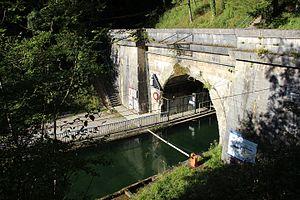
Tunnel de Mauvages - Coté Demange aux Eaux
Le tunnel de Mauvages, situé sur le canal de la Marne au Rhin Ouest, traverse la ligne de partage des eaux entre les bassins de la Seine et de la Meuse. Il relie les villages de Mauvages et Demange-aux-Eaux et constitue le bief de partage séparant les vallées de l'Ornain et de la Meuse. Il mesure 4 877 m, ce qui en fait le second tunnel fluvial français après celui de Riqueval dans l'Aisne.